Padre Island National Seashore

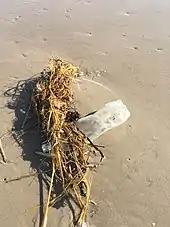
A bottle lies tangled with seaweed and fishing line in Padre Island National Seashore

During periods throughout the summer months there may be a large amount of "Sargassum", a brown seaweed, which washes up on the shore which aids in shore development by acting to hold sand in place, which can eventually build up the shoreline. Currents within the Gulf of Mexico are responsible for the transport of this seaweed mainly from the Sargasso Sea, but have also been responsible for the transport of trash to the shores of the park. This trash can be anything that is tossed overboard into the Gulf of Mexico as well as items that are either washed into the Gulf from land, or from the interior of the country by means of sewers that empty into the Gulf. These items can range from tiny pieces of plastic, hypodermic needles, and lumber, to nets or bleach bottles tossed overboard by shrimpers and even objects as large as buoys and steel containers. An international treaty known as MARPOL is designed to limit the dumping of wastes into the Gulf but there can be violators and the enforcement of the treaty is difficult, as well as the fact that some trash can originate from sewage transport or even come from the Equator. Oil and tar can commonly wash up onto the beaches as well, 94% of which originates from oil spills, engine lubrication oil, and tanker washings. The park relies on a "grass roots" policy that encourages park visitors to take out more trash than they bring in. Organization such as the Friends of Padre have removed over 2,000 tons of trash at their yearly Billy Sandifer Big Shell Beach Clean Up the last weekend of February every year.